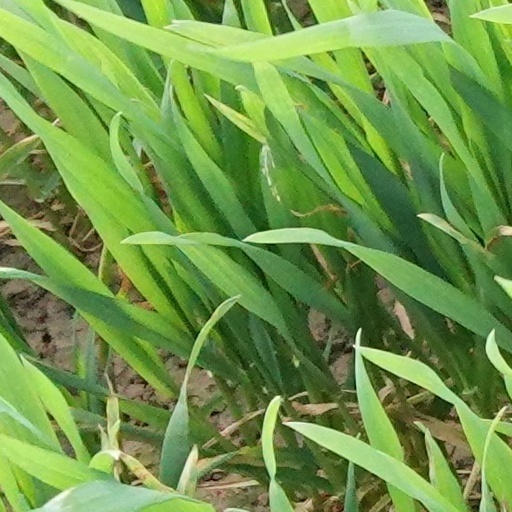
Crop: wheat